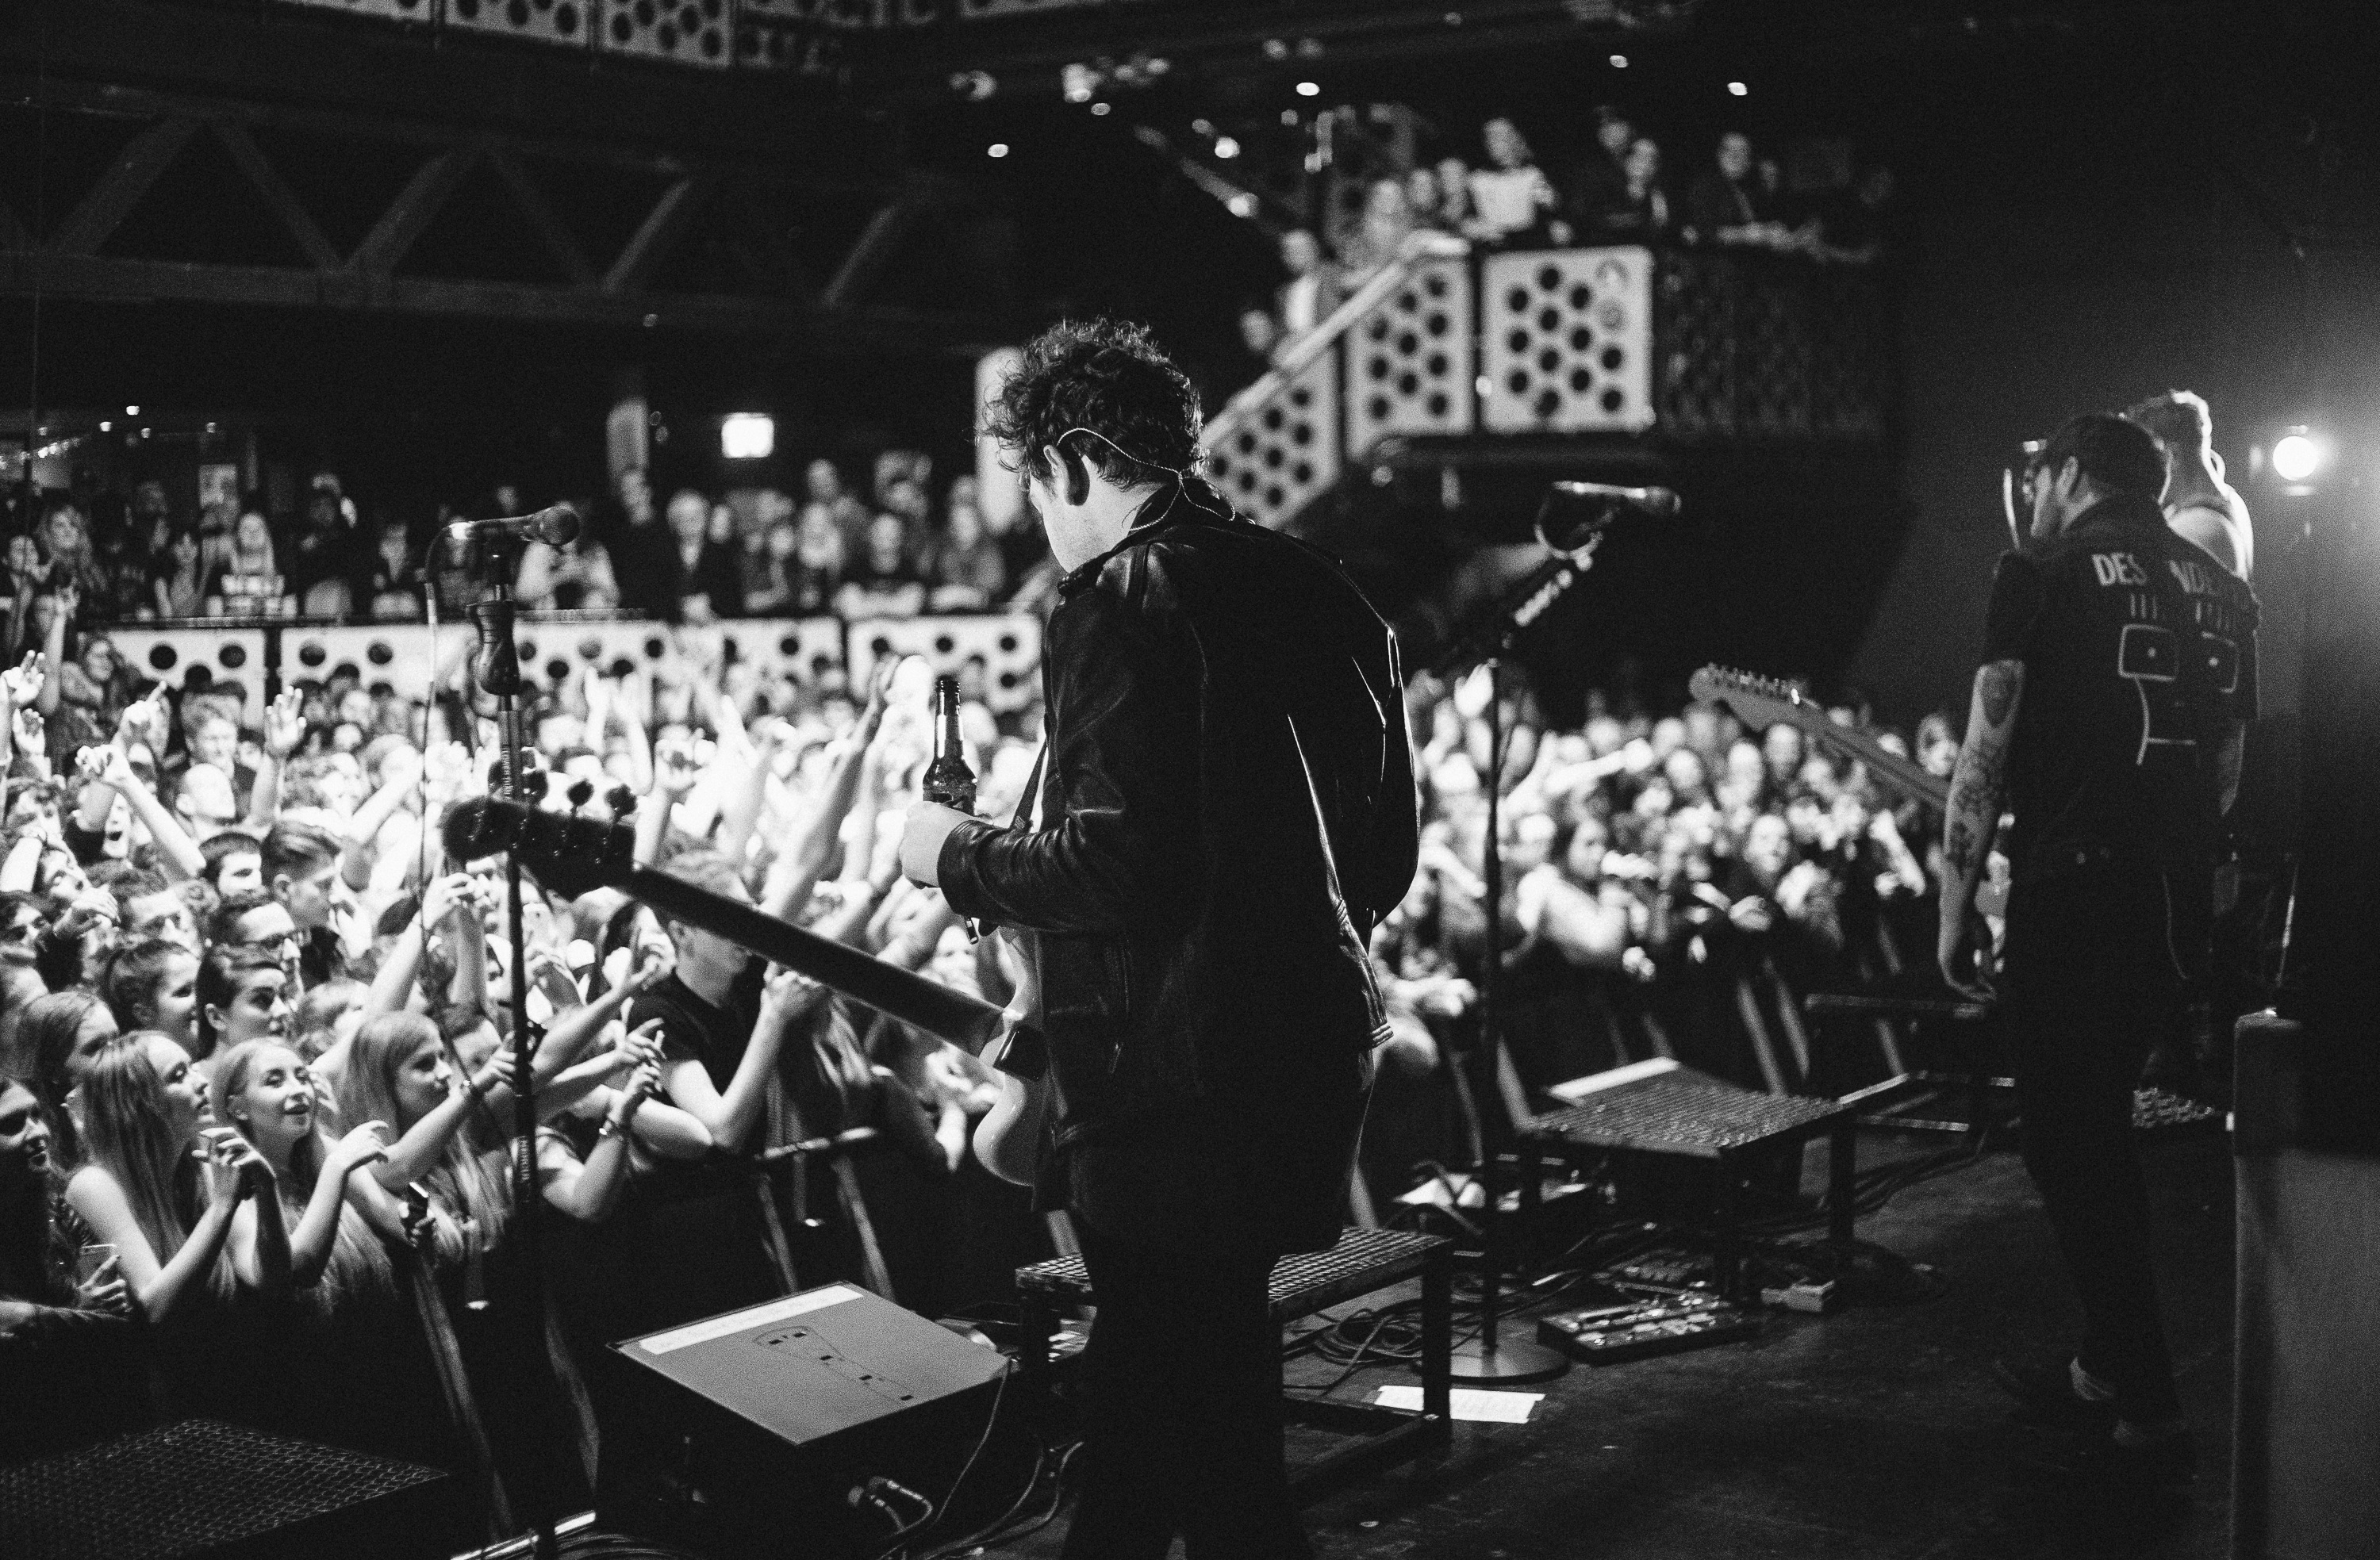
rock, music, black and white, guitar, crowd, concert, audience, musician, black, monochrome, stage, orchestra, performance, guitarist, entertainment, performing arts, rock concert, monochrome photography, musical theatre